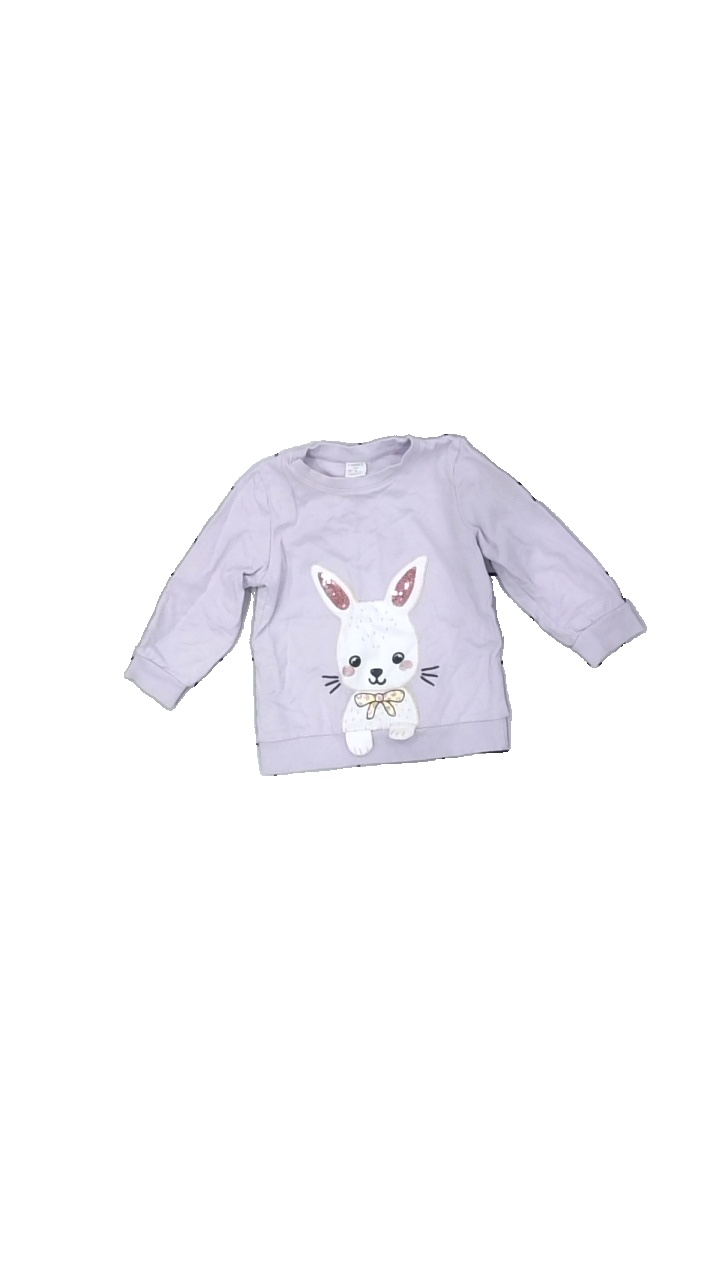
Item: Sweater (Children)
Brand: Lindex
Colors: Purple, White, Yellow
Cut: Regular, C-collar
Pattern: Other
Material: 100% cotton
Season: All
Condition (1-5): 4
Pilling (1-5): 4
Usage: Reuse
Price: <50